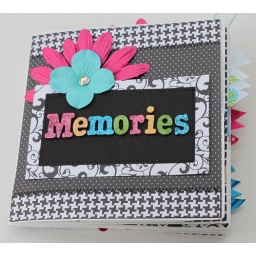
Fun mix of black &amp;amp; white papers with some colors in terms of embellishments.